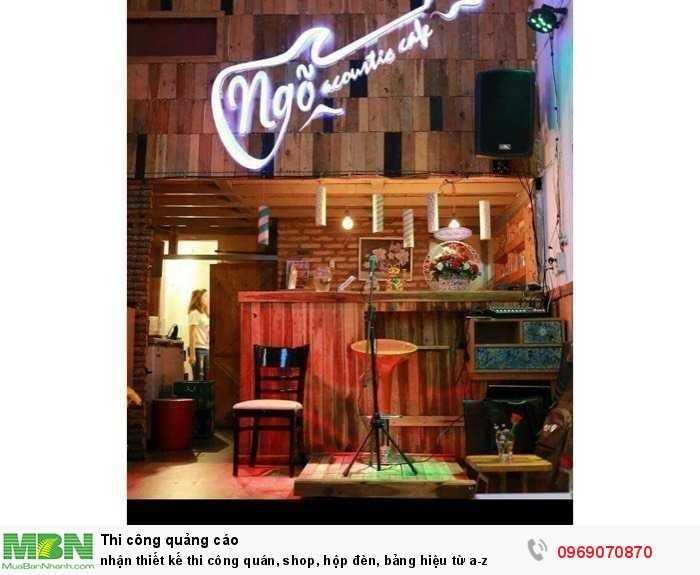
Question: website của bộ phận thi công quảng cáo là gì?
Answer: muabannhanh. com